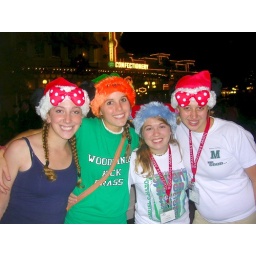
the girls in their disney hats